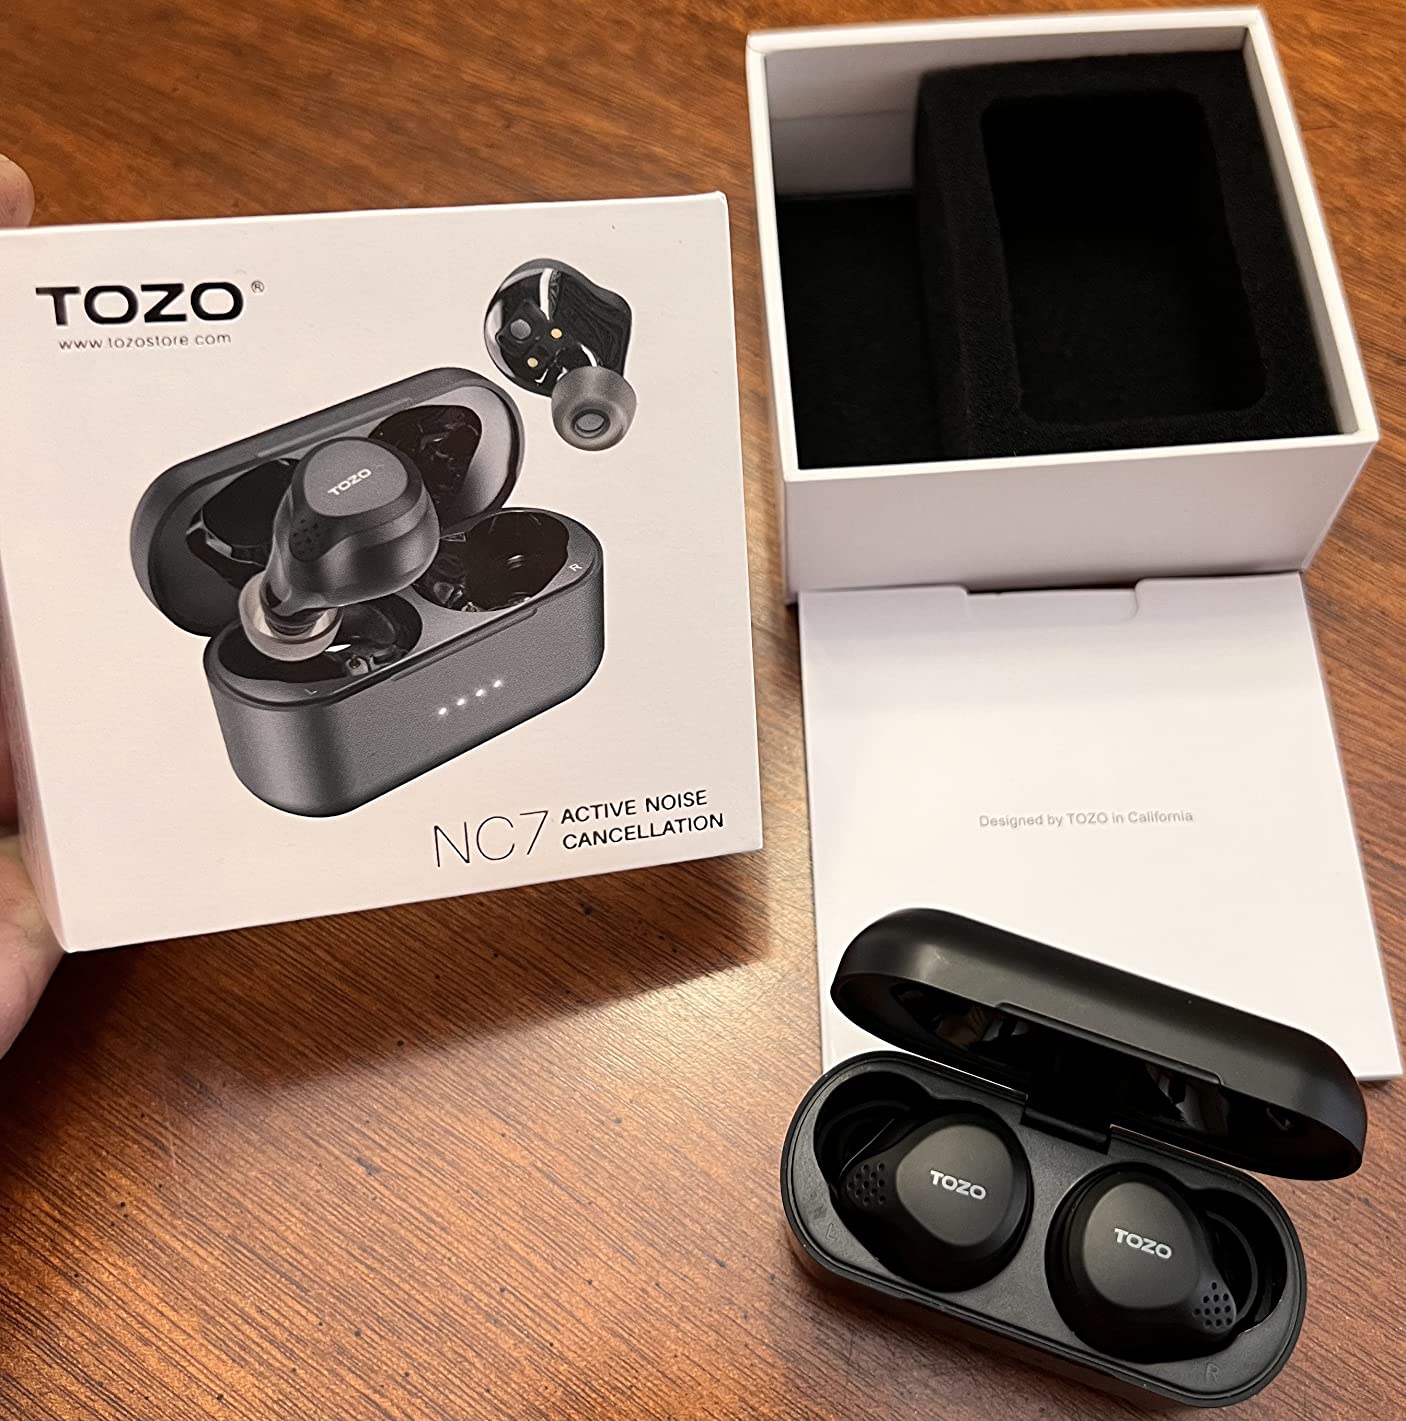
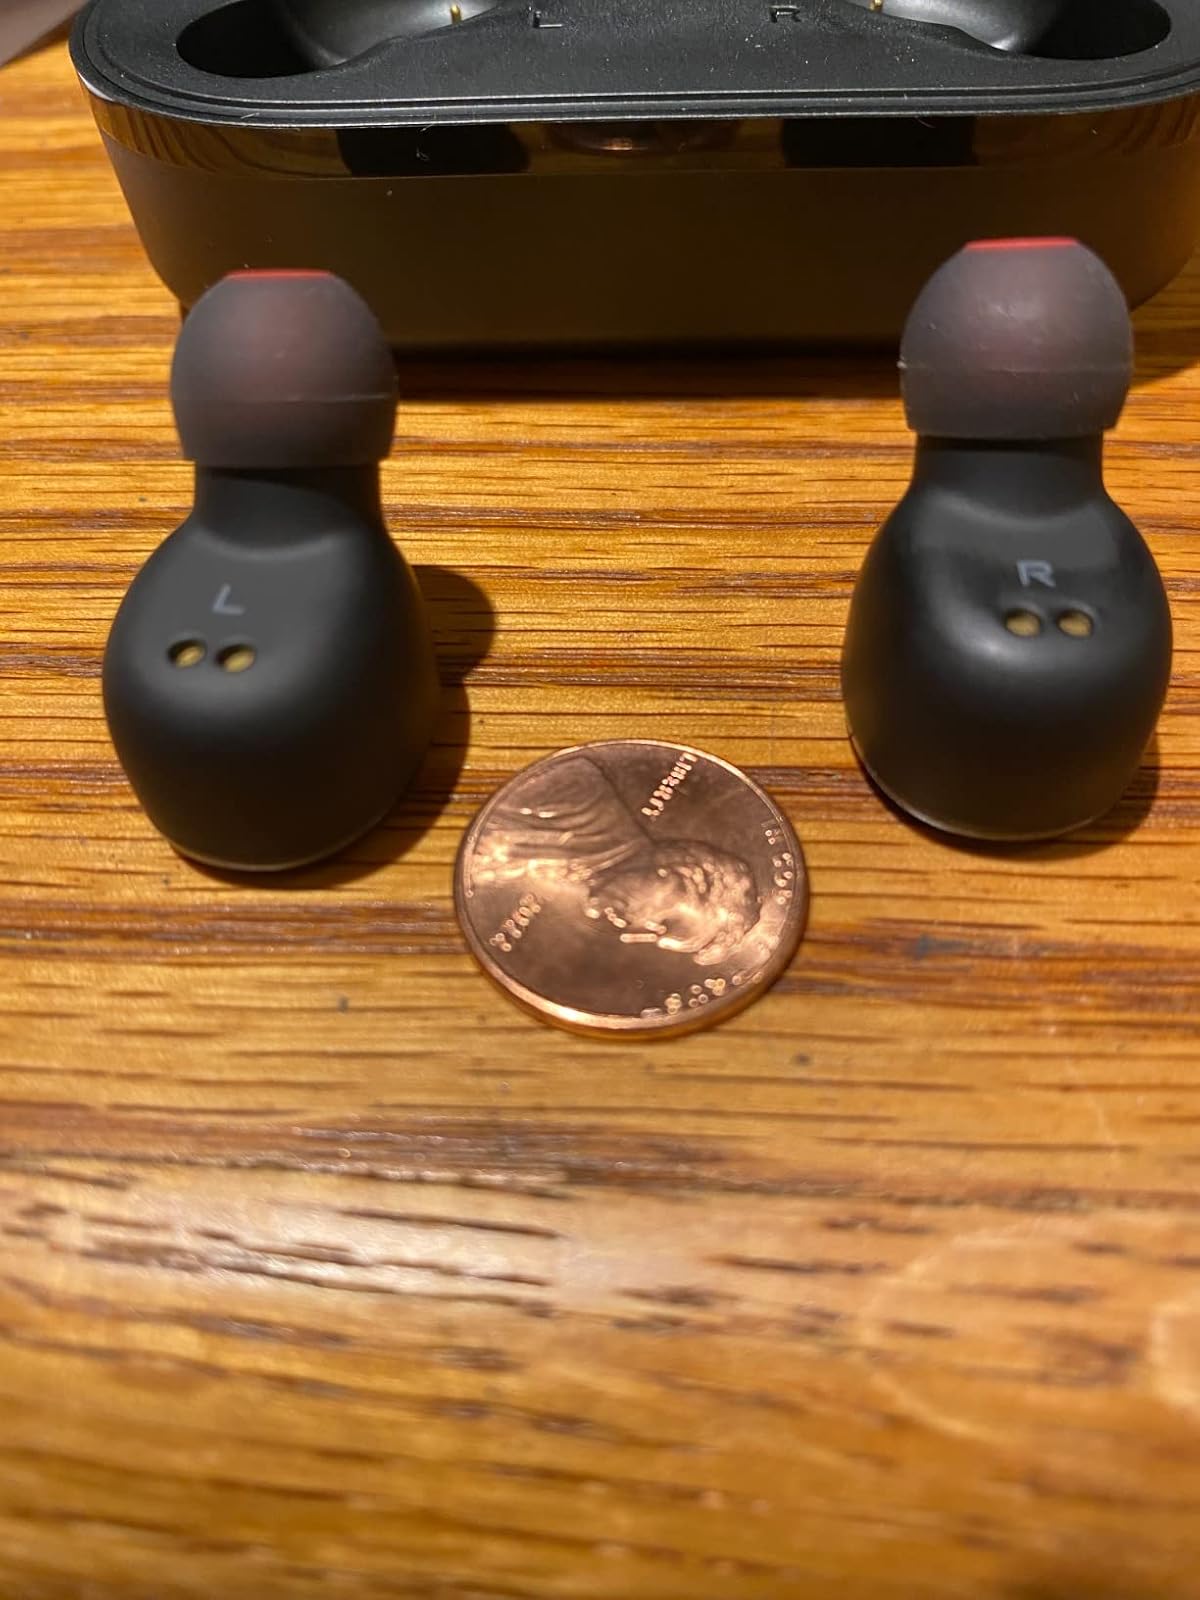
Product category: earbuds
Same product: no